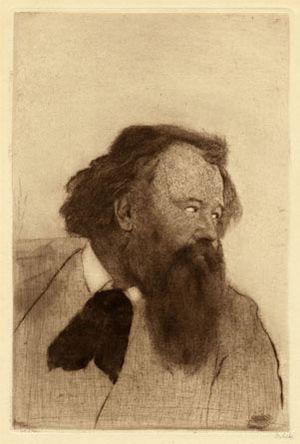
Hermann Bahr, né à Linz le 19 juillet 1863 et mort à Munich le 15 janvier 1934, est un écrivain autrichien très en vogue dans les années 1900, notamment comme initiateur du mouvement «Jeune Vienne». Auteur d'une quarantaine de pièces de théâtre et d'une dizaine de romans, il est surtout reconnu pour sa critique littéraire et théorique et fut l'une des premières cibles du polémiste Karl Kraus.